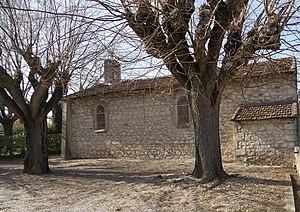
Chapelle Sainte-Thérèse à Ners.
Ners est une commune française d'environ 700 habitants située au cœur du département du Gard et dans l'Est de la région Occitanie.